Sky position (RA, Dec in degrees): 355.151, 0.156
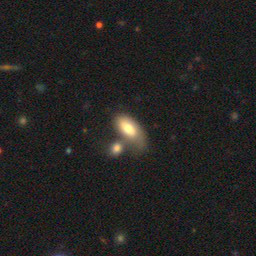
Galaxy morphology: Merging Galaxies